Zhongning Road station

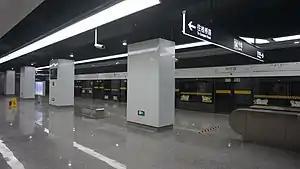
Station platform

Zhongning Road is a station that is part of Line 14 of the Shanghai Metro. Located at the intersection of Zhongning Road and Wuning Road in the city's Putuo District, the station opened with the rest of Line 14 on December 30, 2021.